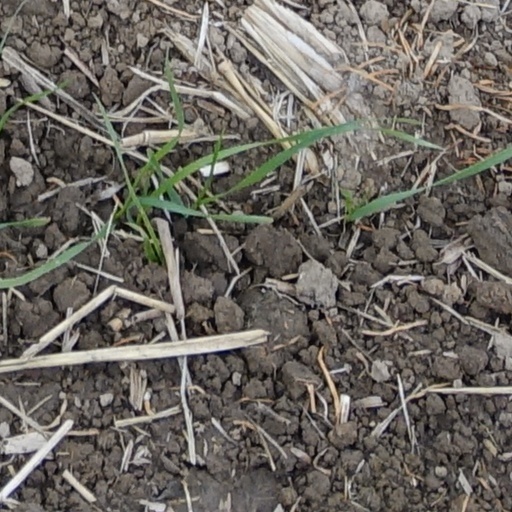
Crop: wheat